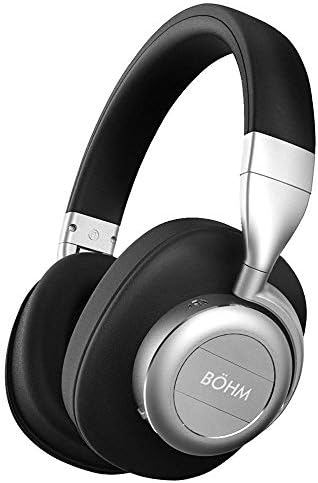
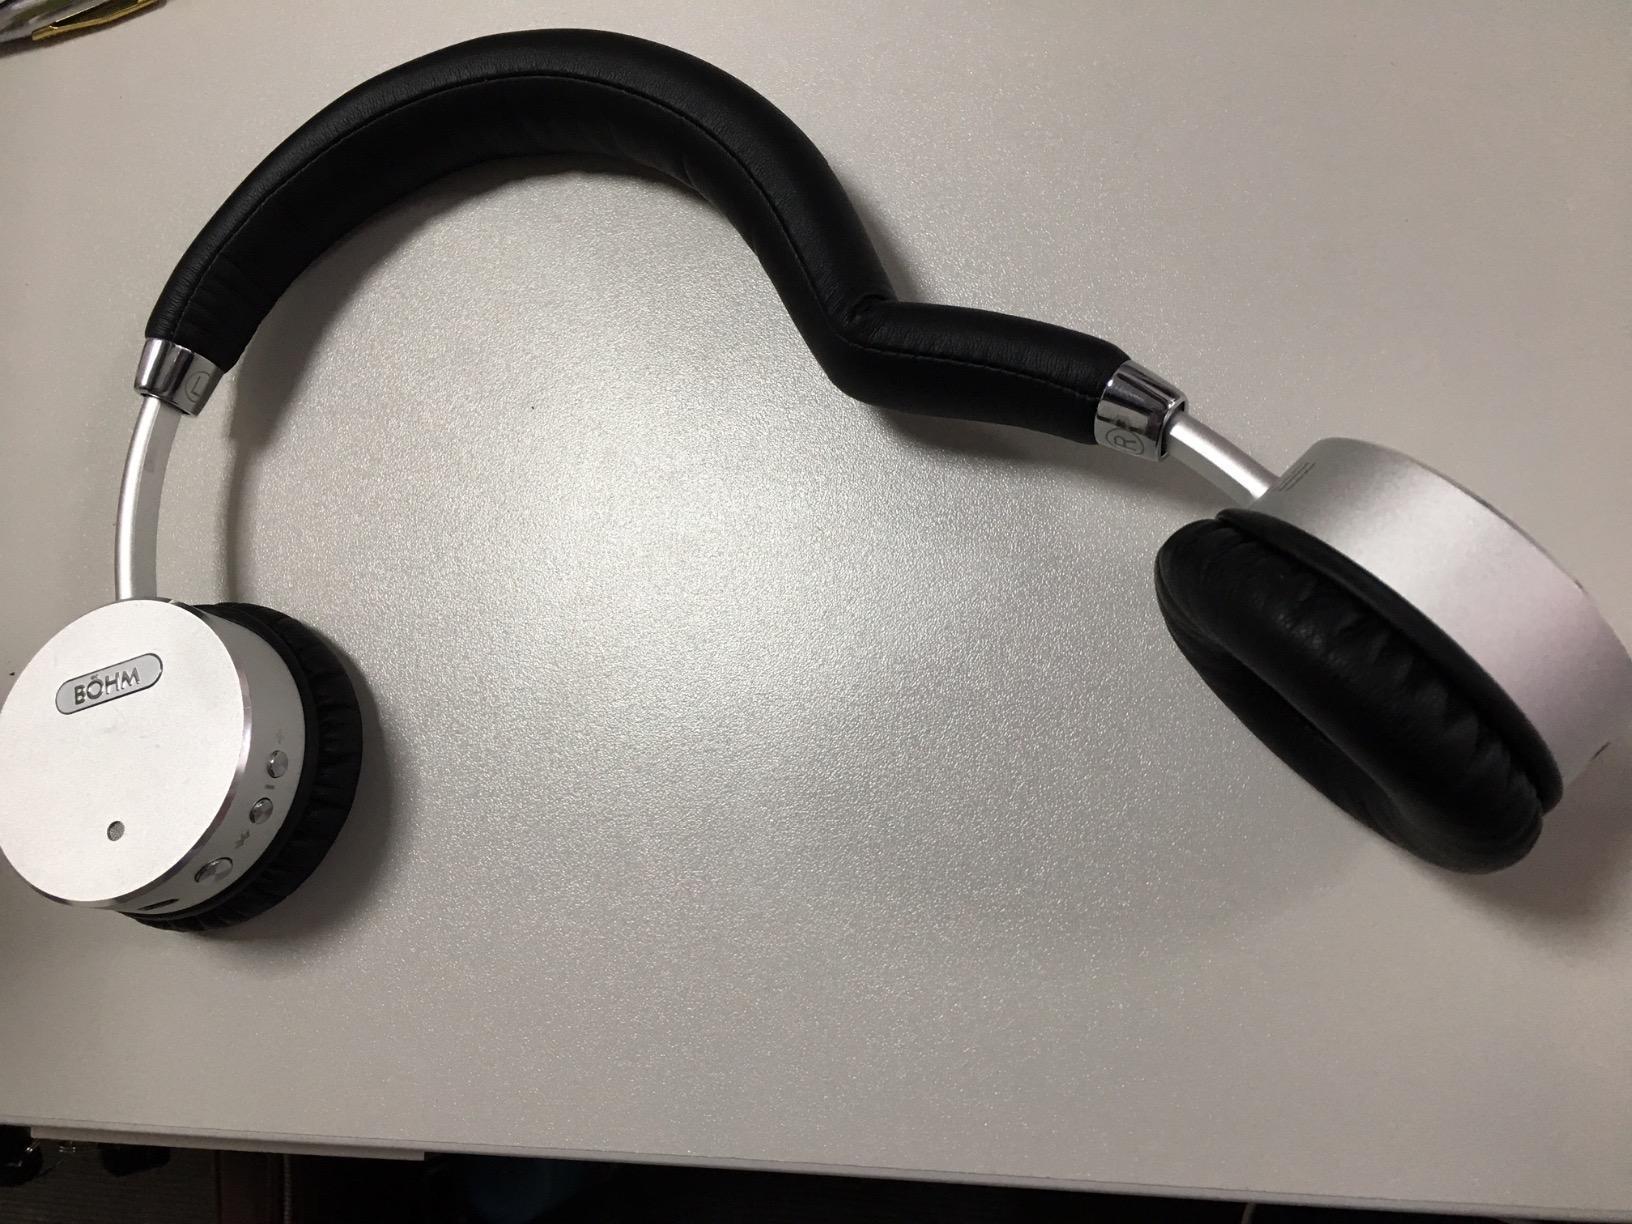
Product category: headphones
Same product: no